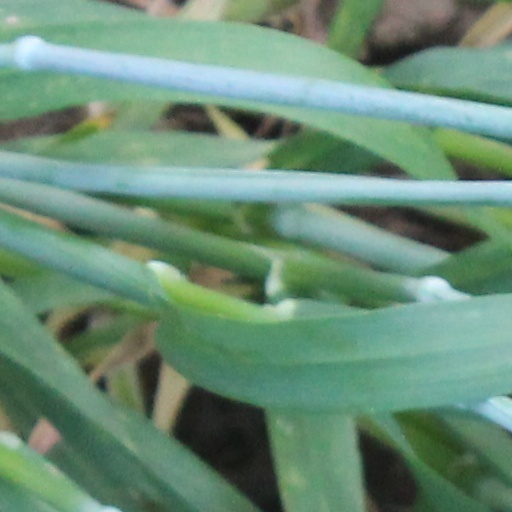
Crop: wheat